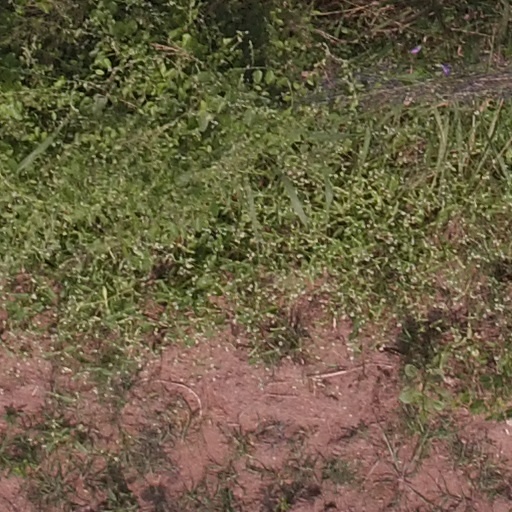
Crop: maize; corn